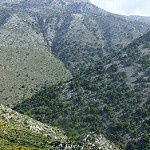
Scene: Outdoor